Alternative air source

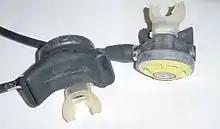
A pair of demand valves fitted to a scuba regulator

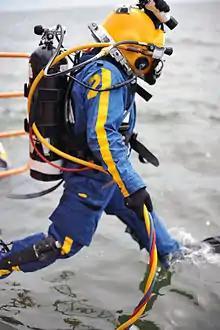
Navy surface supplied diver with back mount bailout cylinder

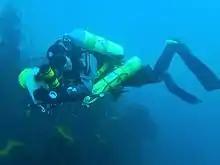
Solo scuba diver with sling mount bailout cylinder

In underwater diving, an alternative air source, or more generally alternative breathing gas source, is a secondary supply of air or other breathing gas for use by the diver in an emergency. Examples include an auxiliary demand valve, a pony bottle and bailout bottle.